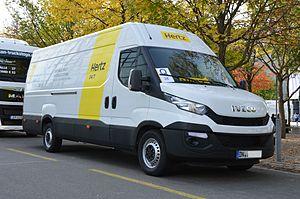
En 2020, les équipements de l'Armée de terre française rassemblent différentes sortes de véhicules et d'engins, des chars de combat, des véhicules de transport de troupe ainsi que des hélicoptères de combat. Les chiffres ci-dessous indiquent majoritairement le nombre de matériel en service auquel il faut rajouter celui stocké.